Yatton railway station

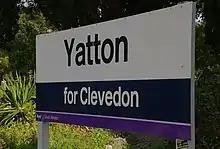
Station name boards note Yatton is "for Clevedon". Following the closure of the Clevedon Branch Line in 1966, Yatton is the closest station to Clevedon.

The Clevedon branch was seeing increased passenger traffic, up to 26 trains daily and 10 on Sundays by 1958, and in 1956 the unusual canopy was taken down, replaced by a second-hand canopy from Dauntsey railway station. However, this uptick was not to last: coal traffic along the line ended in 1951, and by 1963 there were no longer any freight workings. The line closed completely on 3 October 1966, taking the station's bookstall with it. The Claverham loops had been closed on 6 September 1964, and the goods yard at Yatton was closed on 29 November 1965. The now-redundant bay platforms were converted into car parks, and the canopy on the westbound platform removed along with the two water towers. On 24 January 1972, the passing loops to the west of the station were cut back to , and the station's signal box, which had had 129 levers, closed on 31 January the same year.